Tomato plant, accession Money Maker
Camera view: vertical (180 deg); turntable rotation: 60 degrees
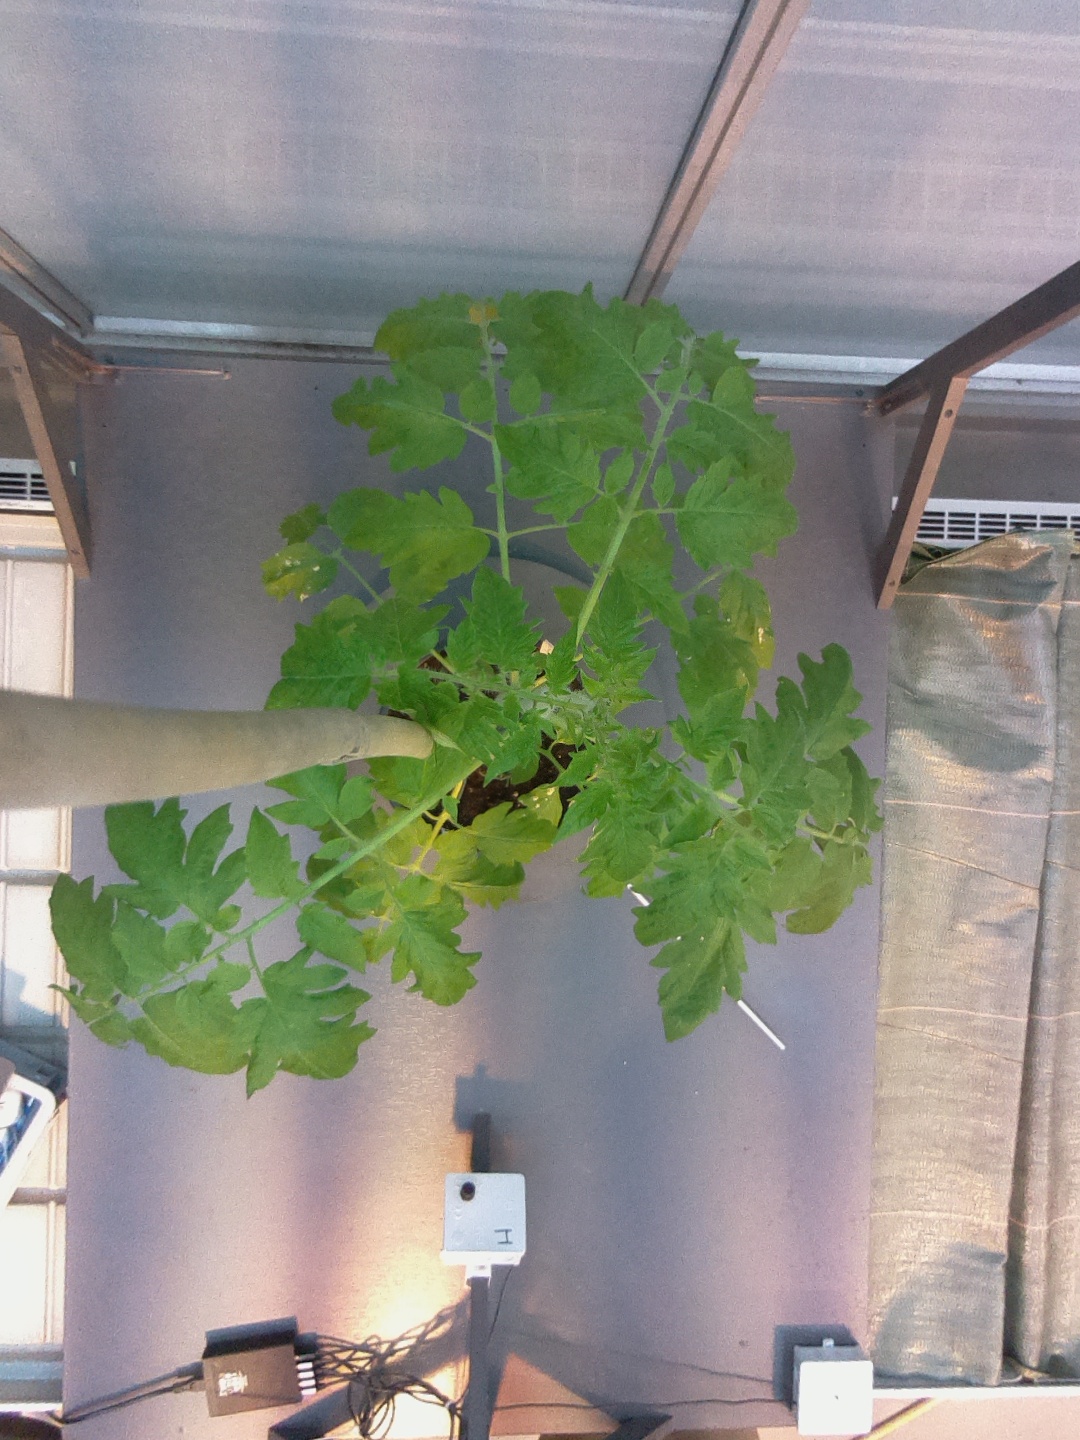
BBCH growth stage 15: 10 of true leaves visible